The Fiend (film)

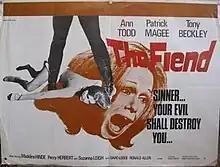
Theatrical release poster

The Fiend (also known as Beware My Brethren) is a 1972 British horror film produced and directed by Robert Hartford-Davis and starring Ann Todd, Tony Beckley and Patrick Magee. It was written by Brian Comport. The film is set against a background of religious fanaticism and, as with other films directed by Hartford-Davis, includes elements of the sexploitation genre of the early 1970s.